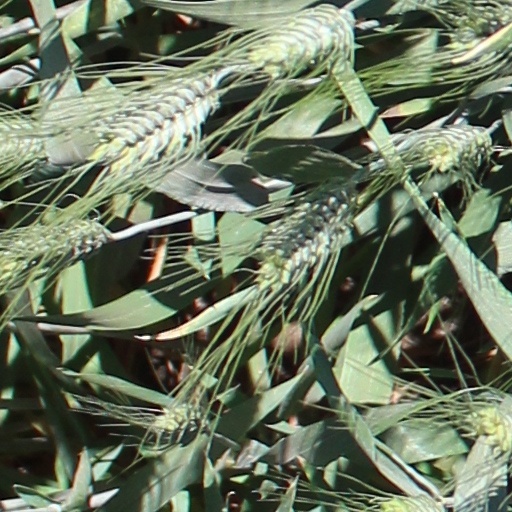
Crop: wheat